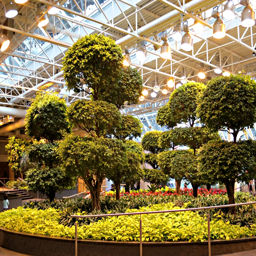
one of the tropical beds